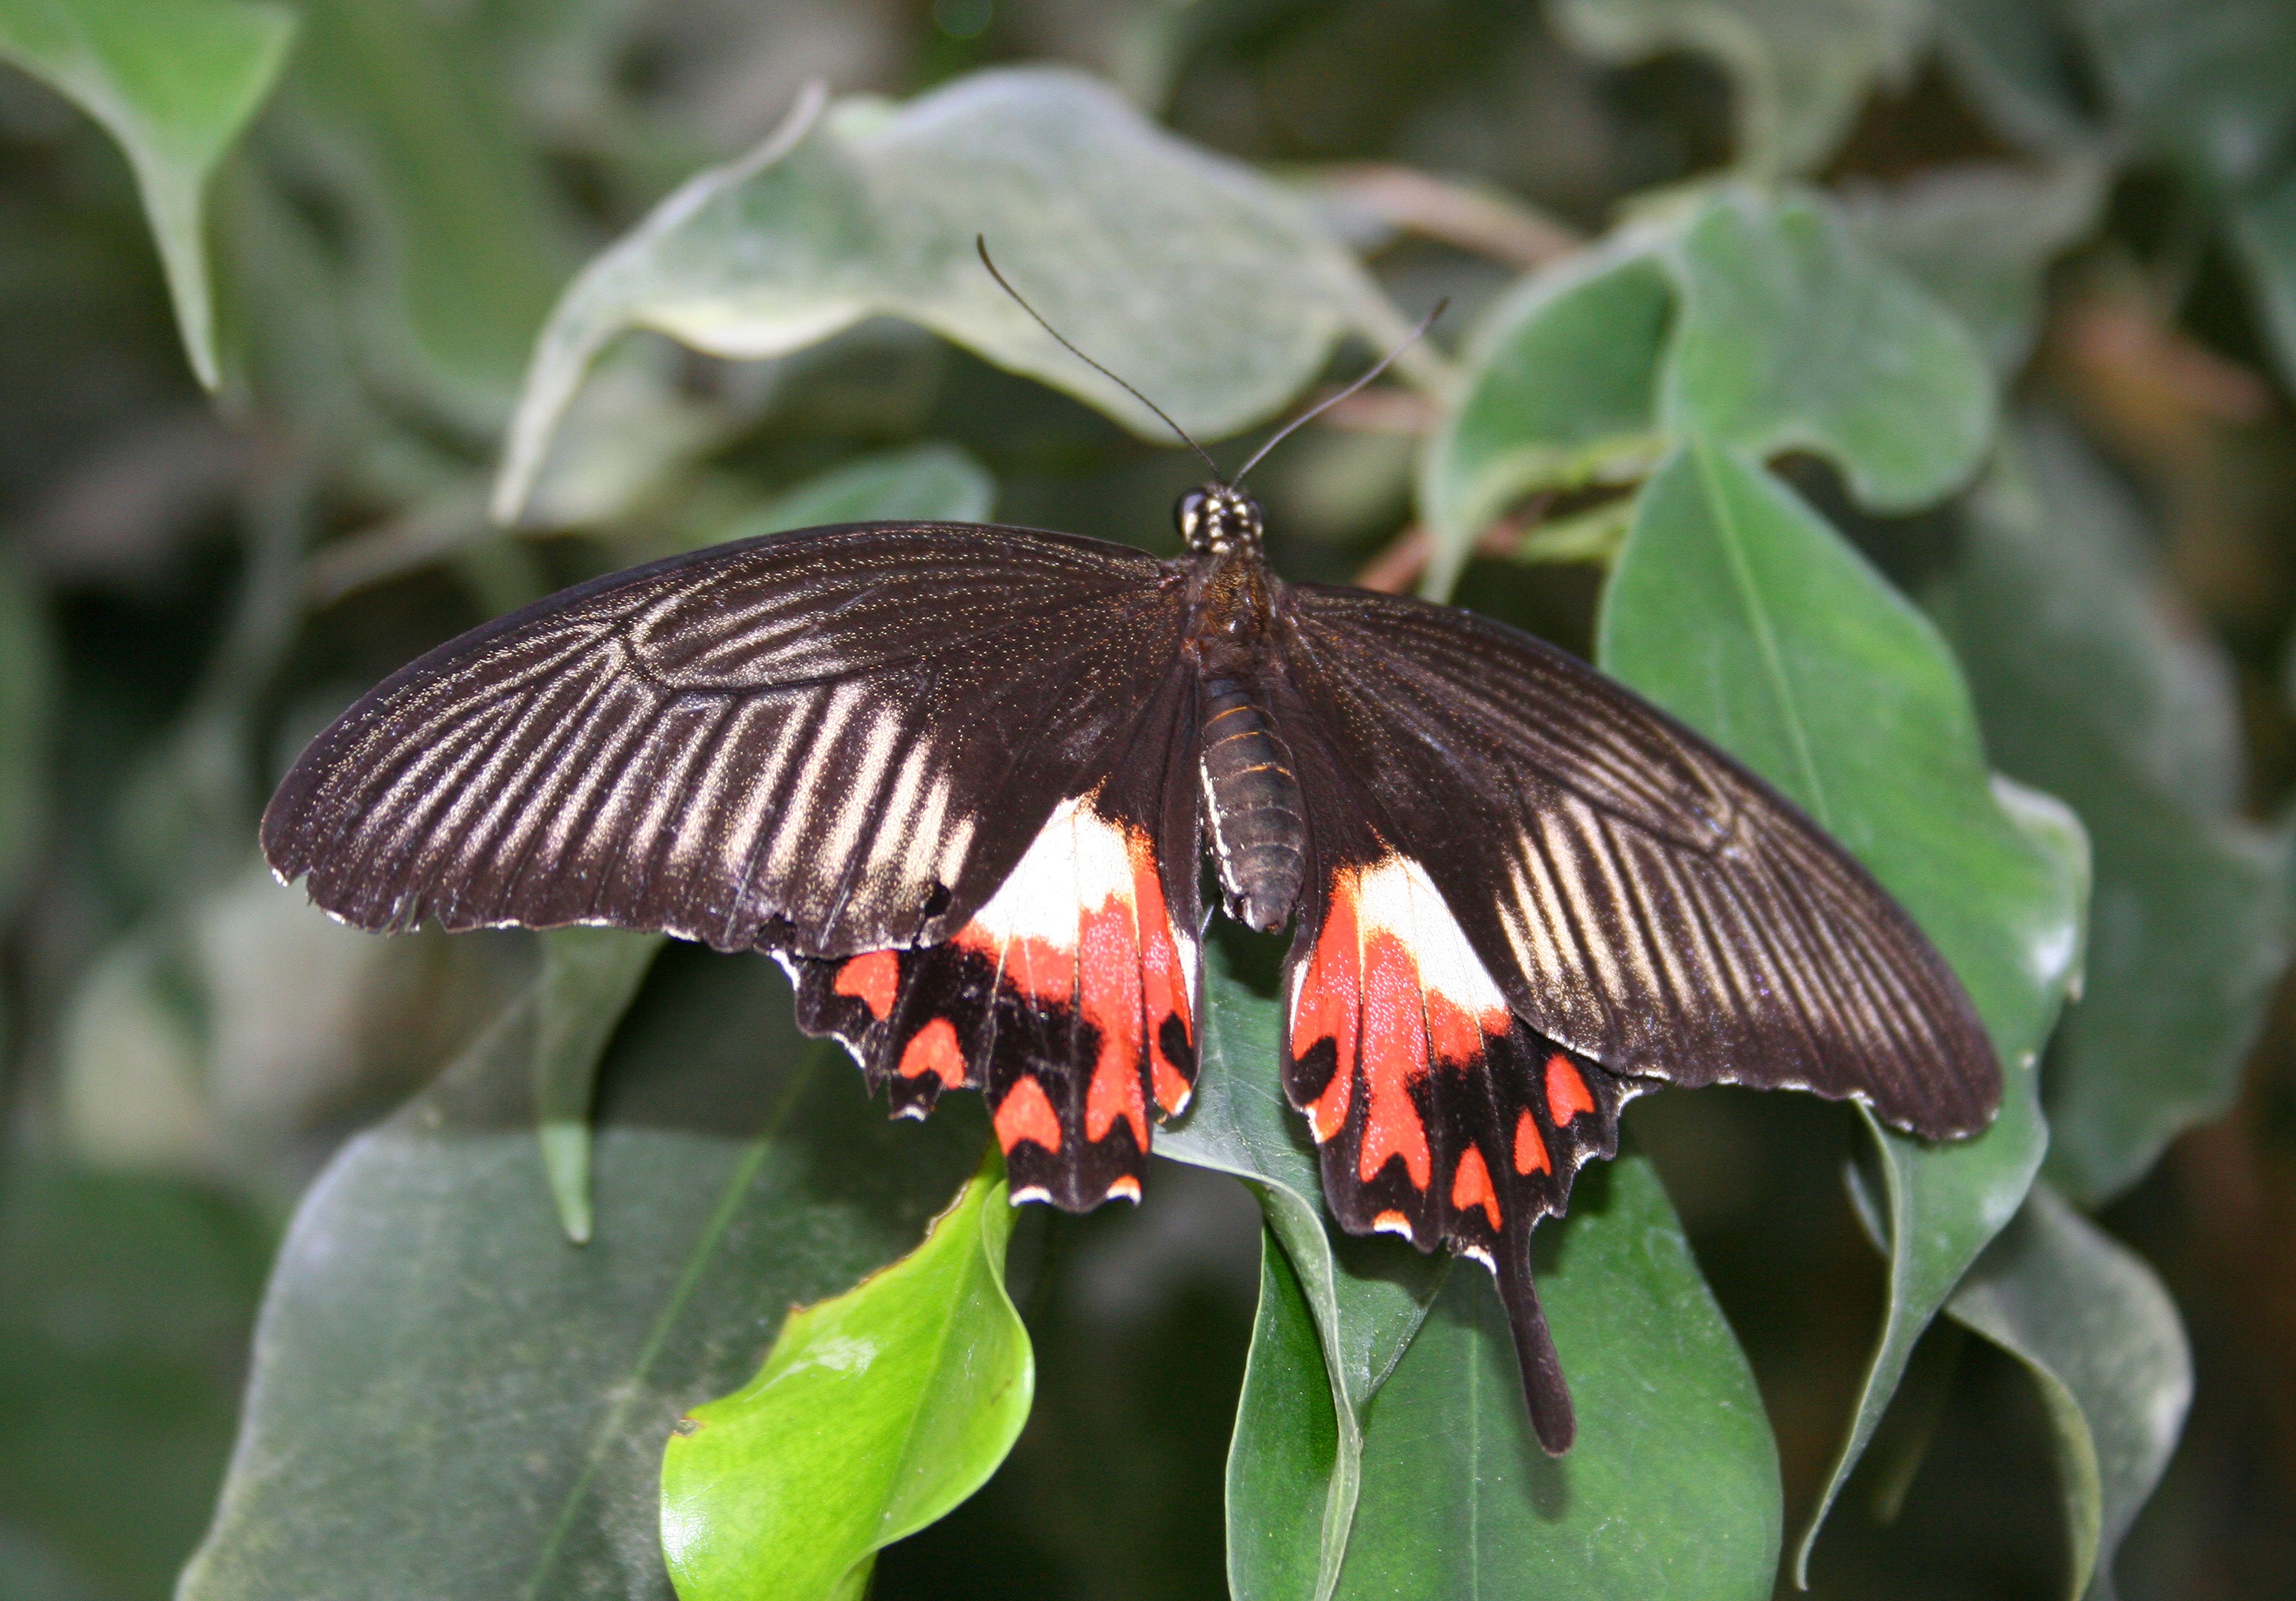
nature, wing, flower, wildlife, green, insect, botany, moth, butterfly, flora, fauna, invertebrate, caterpillar, macro photography, arthropod, public record, butterfly caterpillar, pollinator, moths and butterflies